Levi Ball House

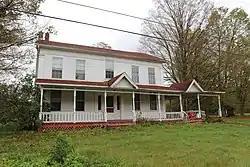

The Levi Ball House is a historic house located at Berkshire in Tioga County, New York.